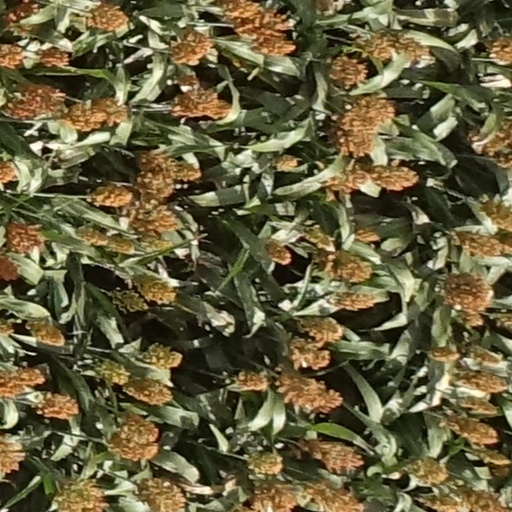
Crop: sorghum